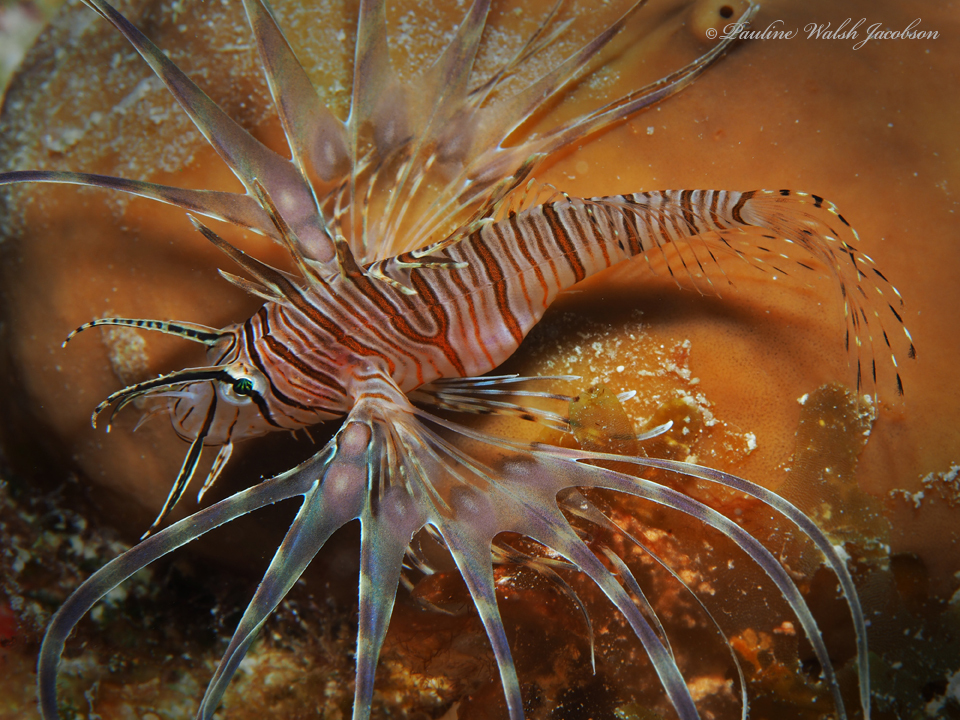
Pterois volitans (Red Lionfish)